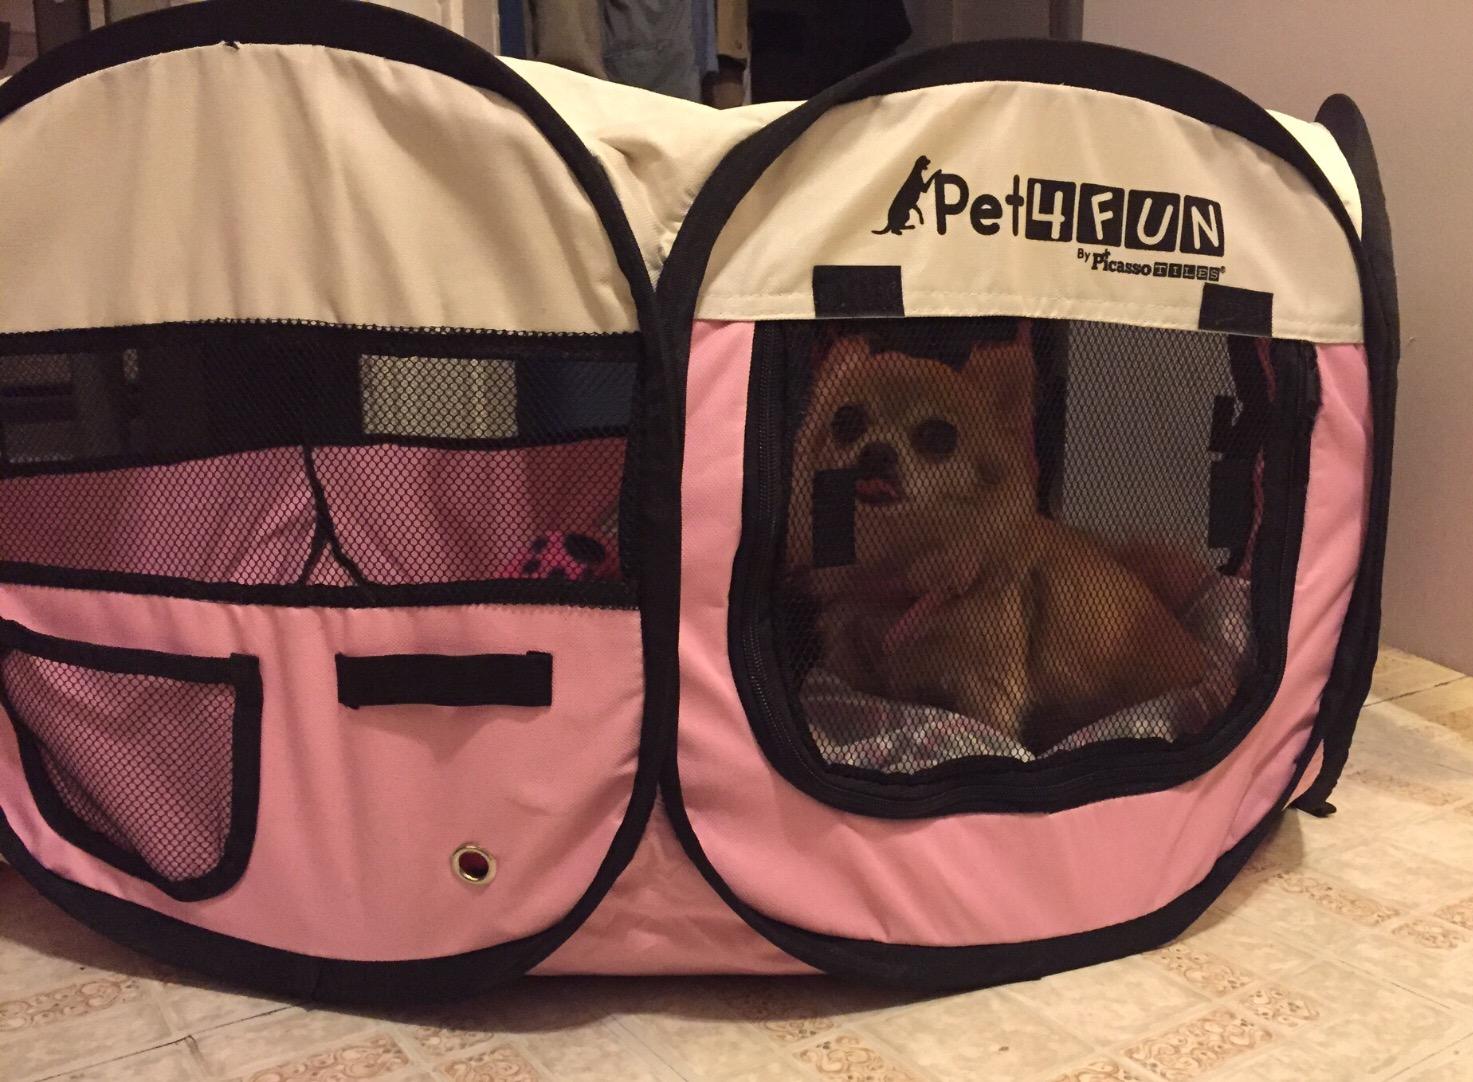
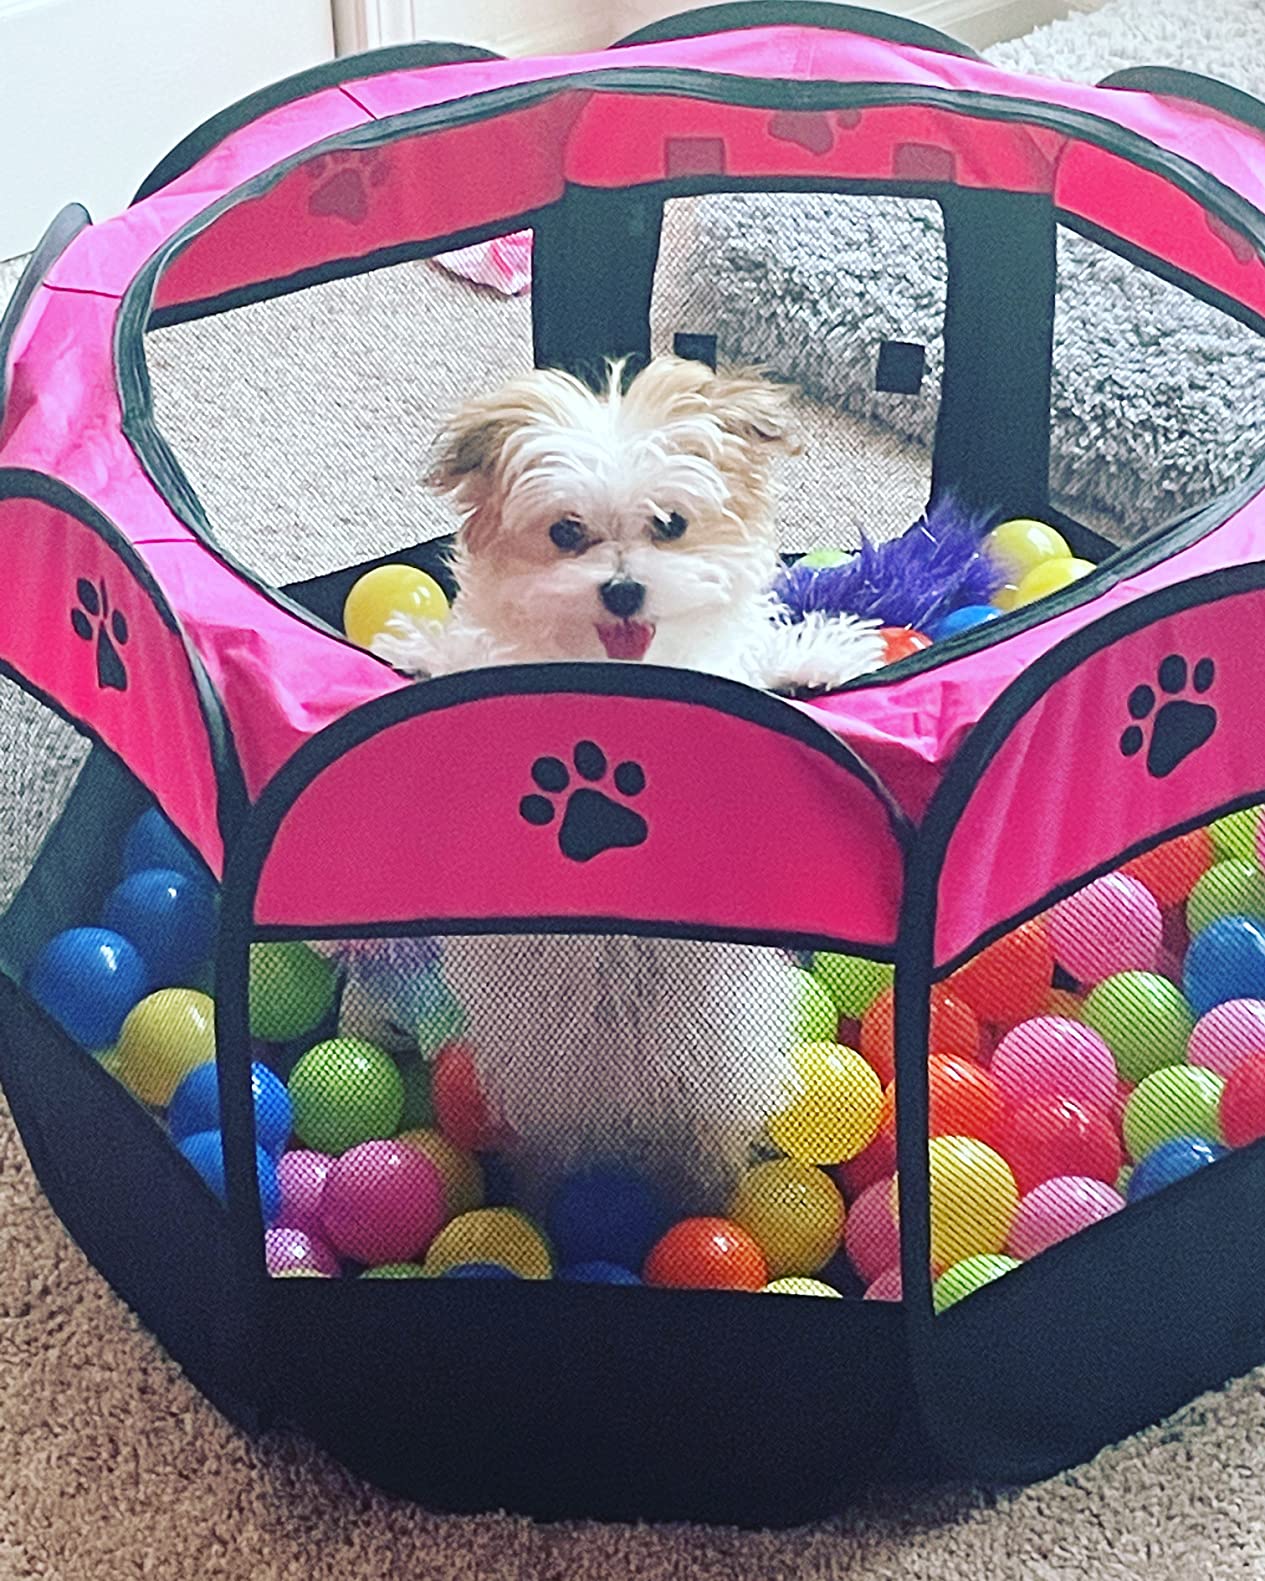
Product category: items_kennel
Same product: no